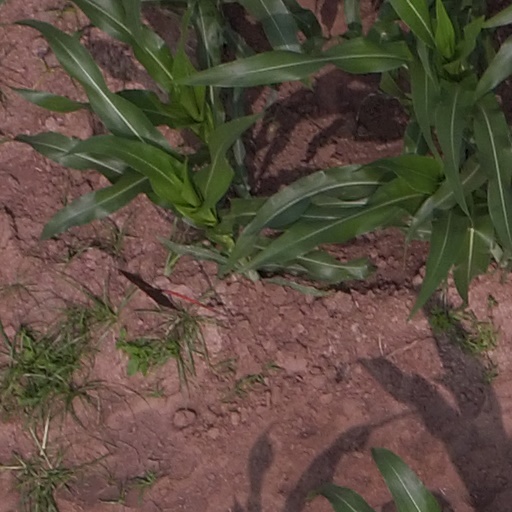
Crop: maize; corn